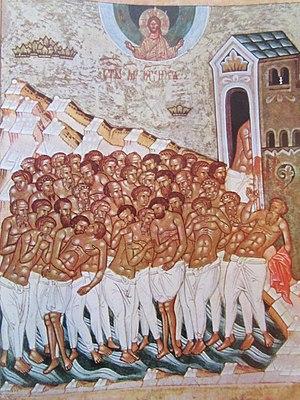
Icône des martyrs de Sébaste
Les Quarante martyrs de Sébaste est le nom d'une icône, datant de la fin du XVᵉ - début du XVIᵉ siècle, exposée à la Galerie Tretiakov à Moscou. Elle provient de l'école d'iconographie de Novgorod.